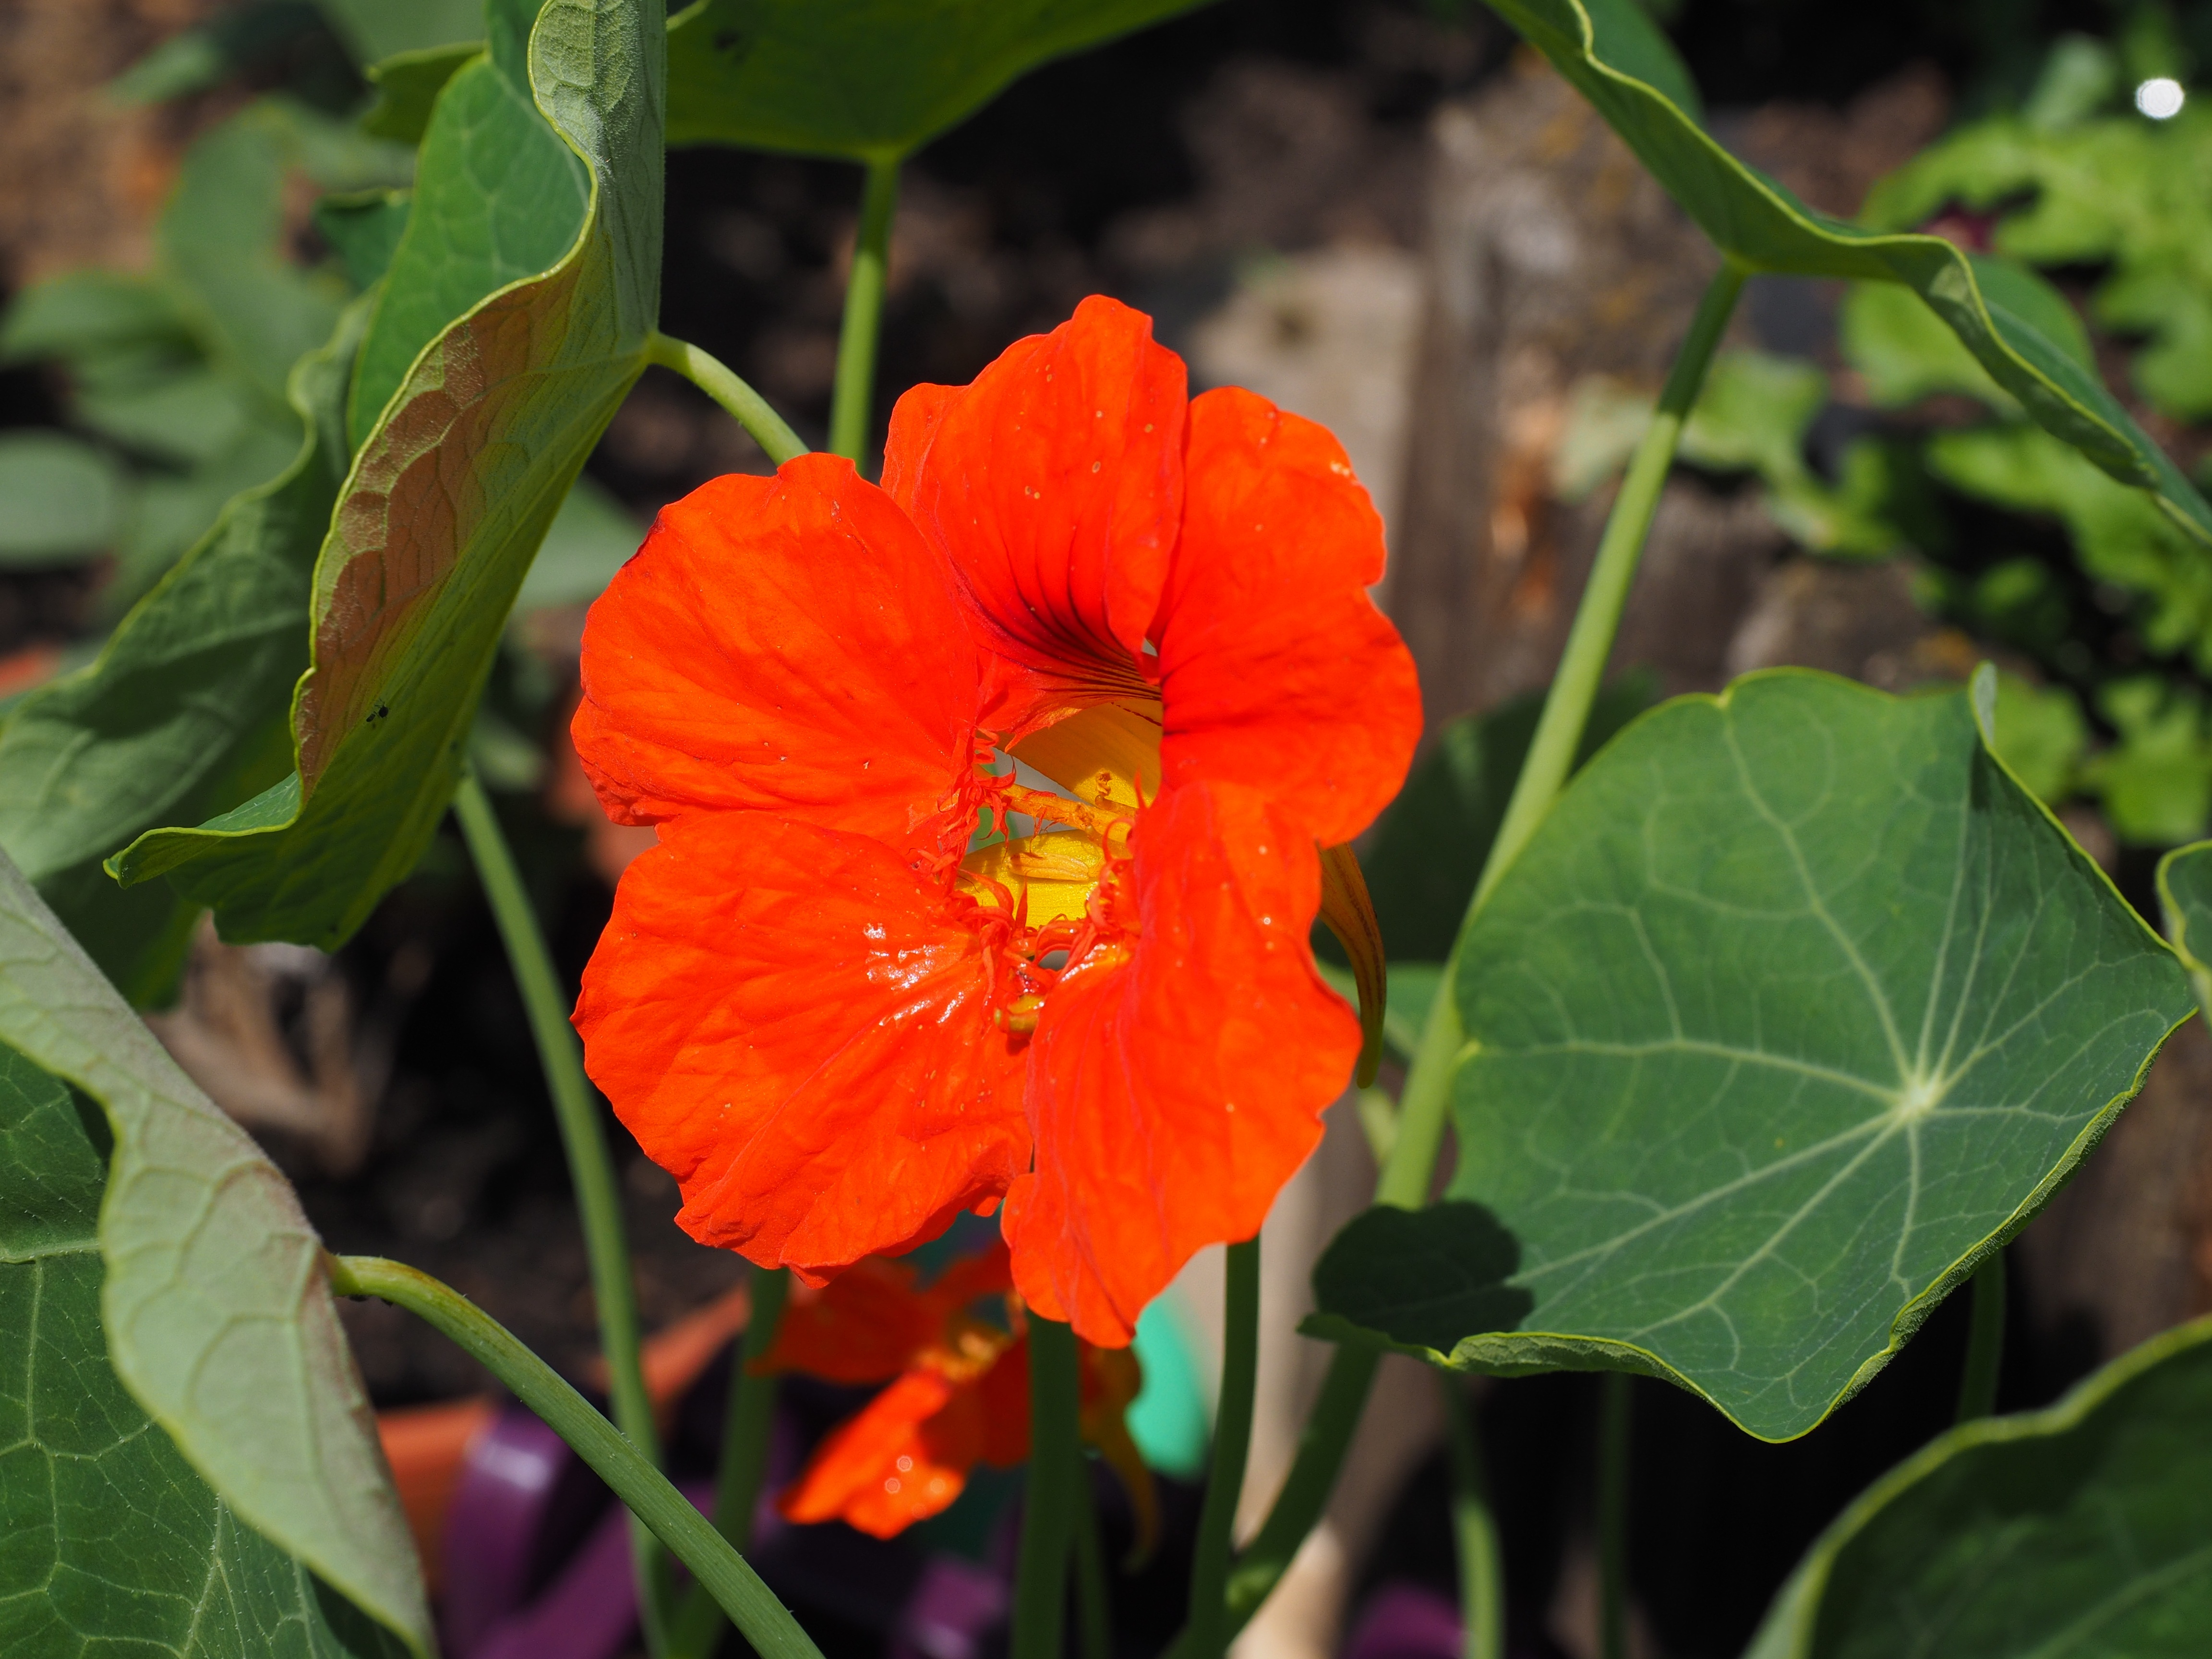
blossom, plant, leaf, flower, bloom, orange, pollination, red, insect, botany, close, flora, wildflower, hummel, nasturtium, calyx, cress, flowering plant, carbine greenhouse, annual plant, land plant